John Skey Eustace

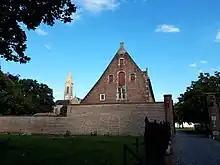
Entrance Tongerlo Abbey

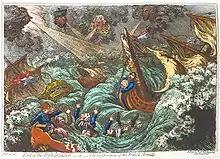
Irish-Invasion by Gillray

On 29 November, Eustace sent a letter to the commander of Maastricht demanding the surrender of French emigrants who had taken refuge in this Dutch city. He then personally visited Maastricht, where he dined with Major General Prince von Hesse-Darmstadt, the German commander in Austrian service. As a result, he was removed from command, according to himself no longer part of the army. On 13 December, Miranda the only general from Latin America in French service took over. Dumouriez planned to arrest and sent Eustace to Paris to explain his behavior before the Convention Nationale. However, Eustace ignored the order and, claiming to be dangerously ill, retired to the Carmelite nuns at Tongerlo Abbey, where he successfully resisted an attempt to question and arrest him.